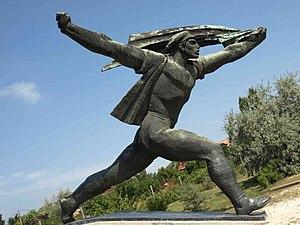
images d'une statue au Memento Park, musée des statues communistes à Budapest,Hongrie